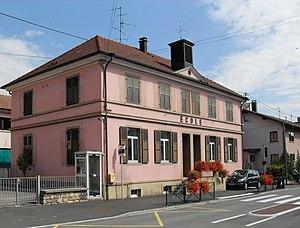
L'école primaire de Ranspach-le-Bas